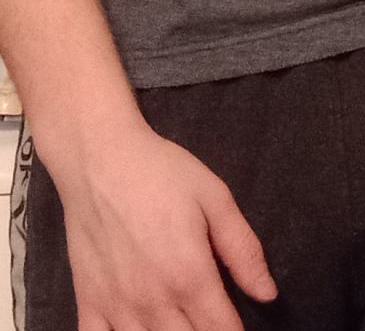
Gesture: no_gesture